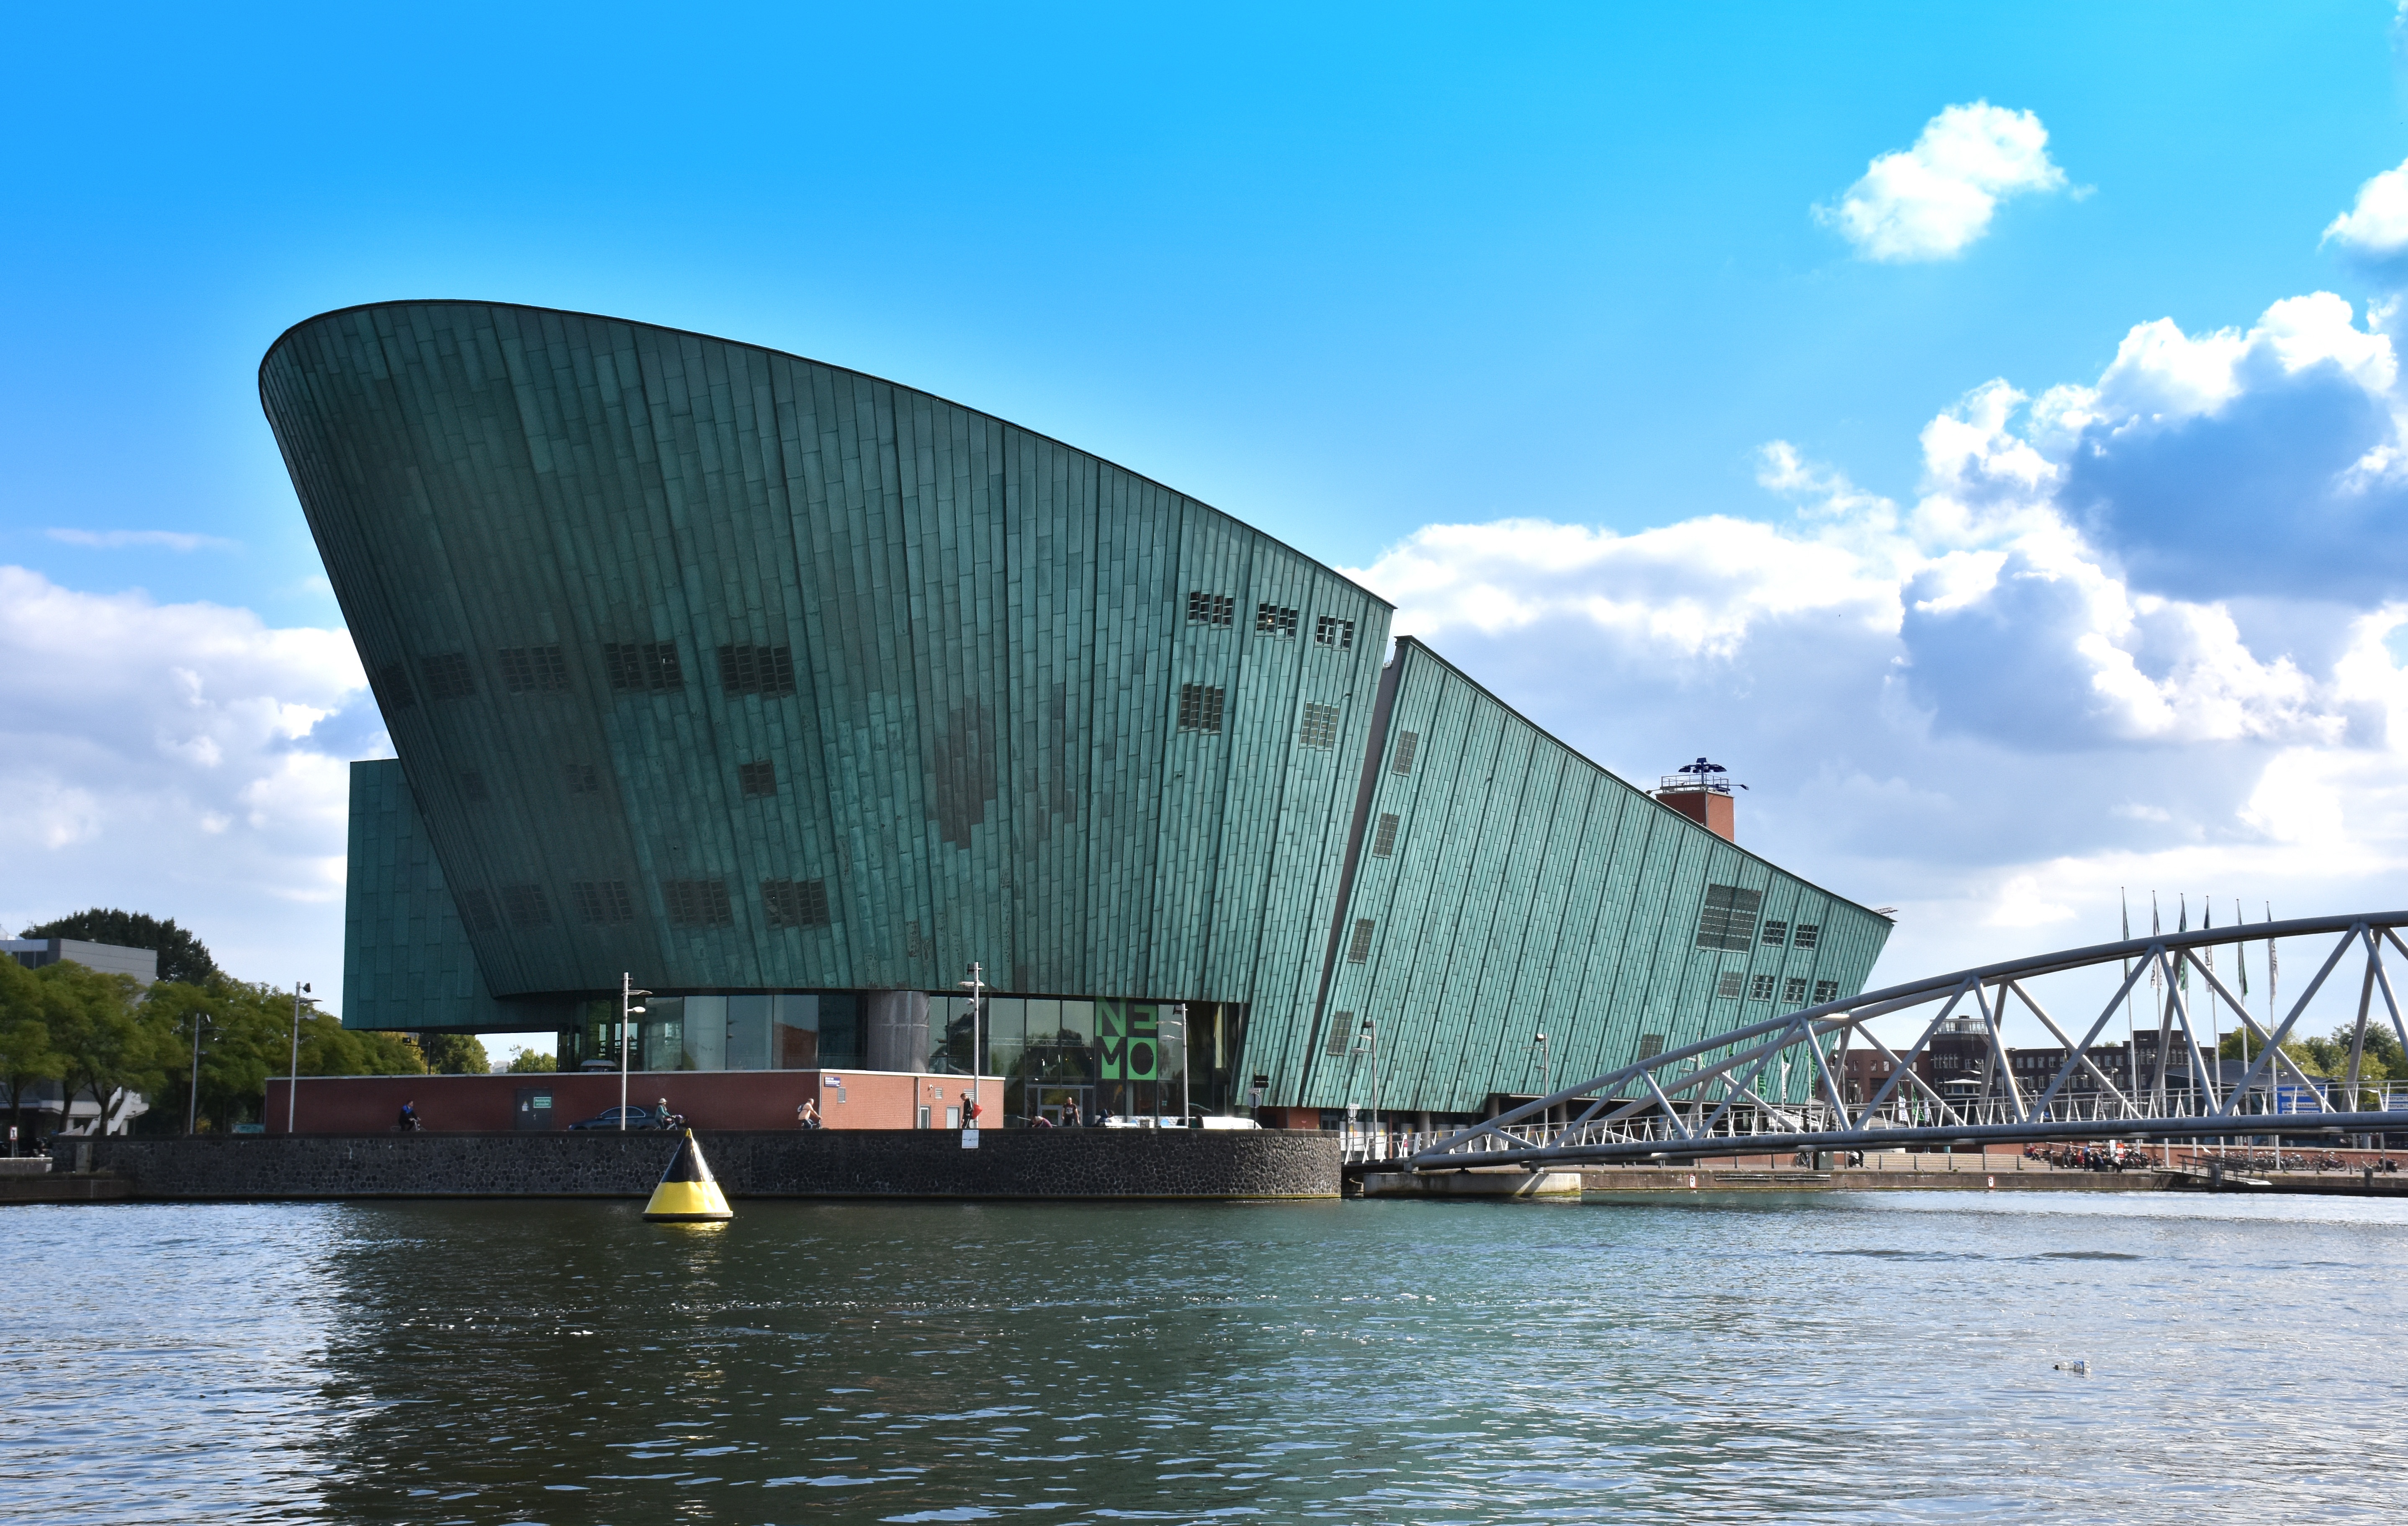
architecture, technology, bridge, building, vehicle, museum, opera house, modern, present, art, holland, amsterdam, nemo, netherlands